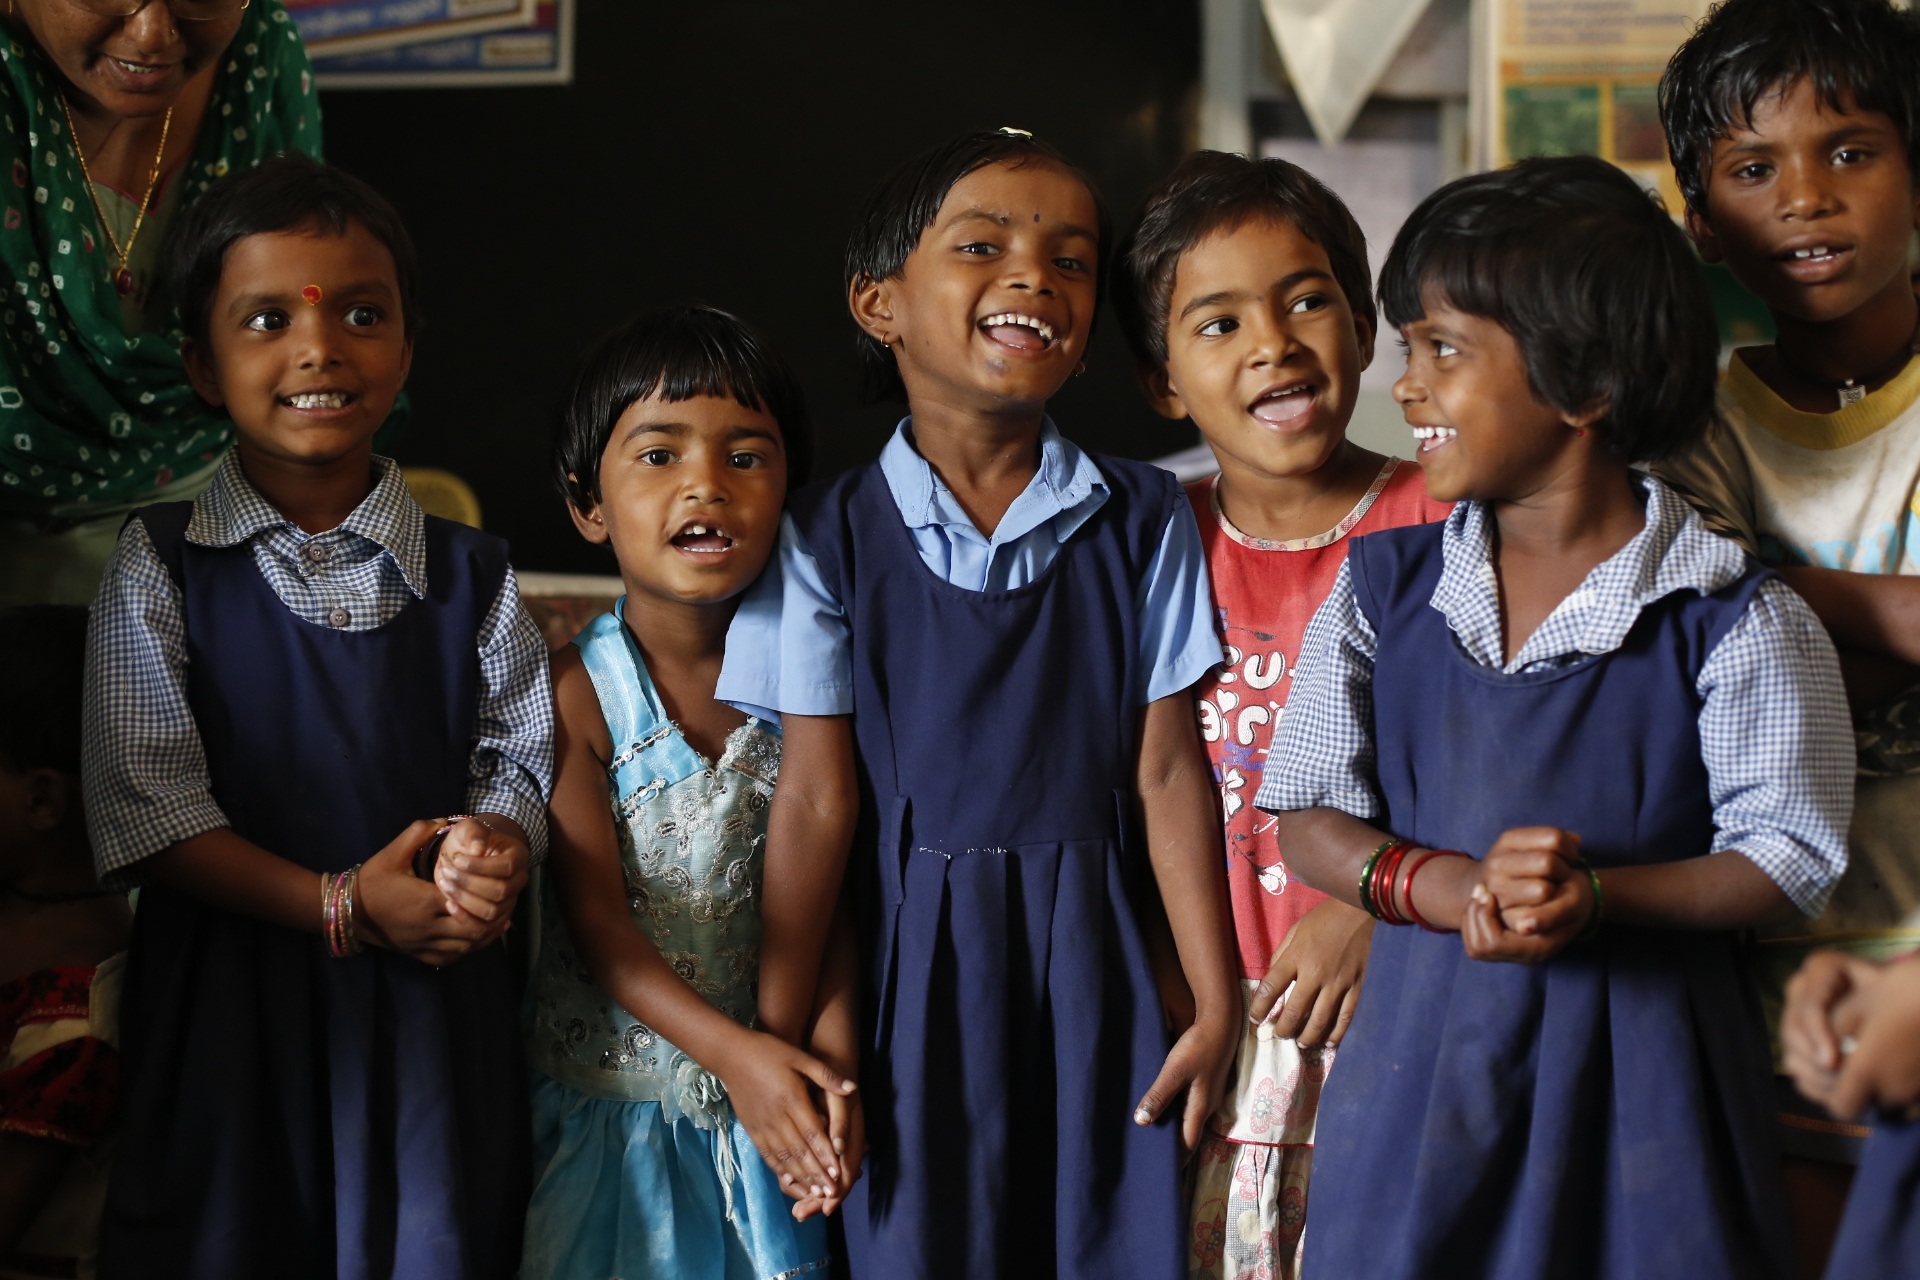
person, people, child, education, classroom, happy children, enthusiastic children, beneficiaries